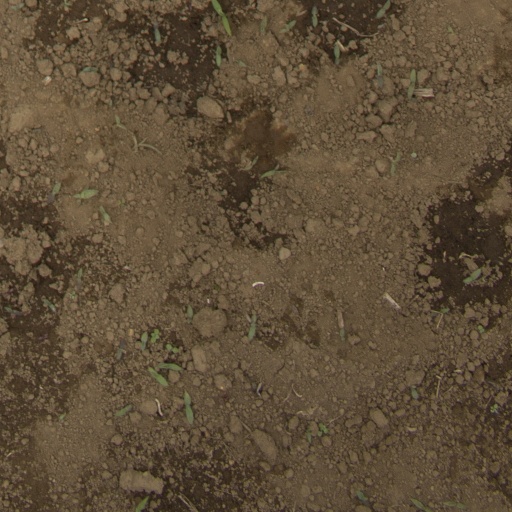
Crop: Jerusalem artichoke